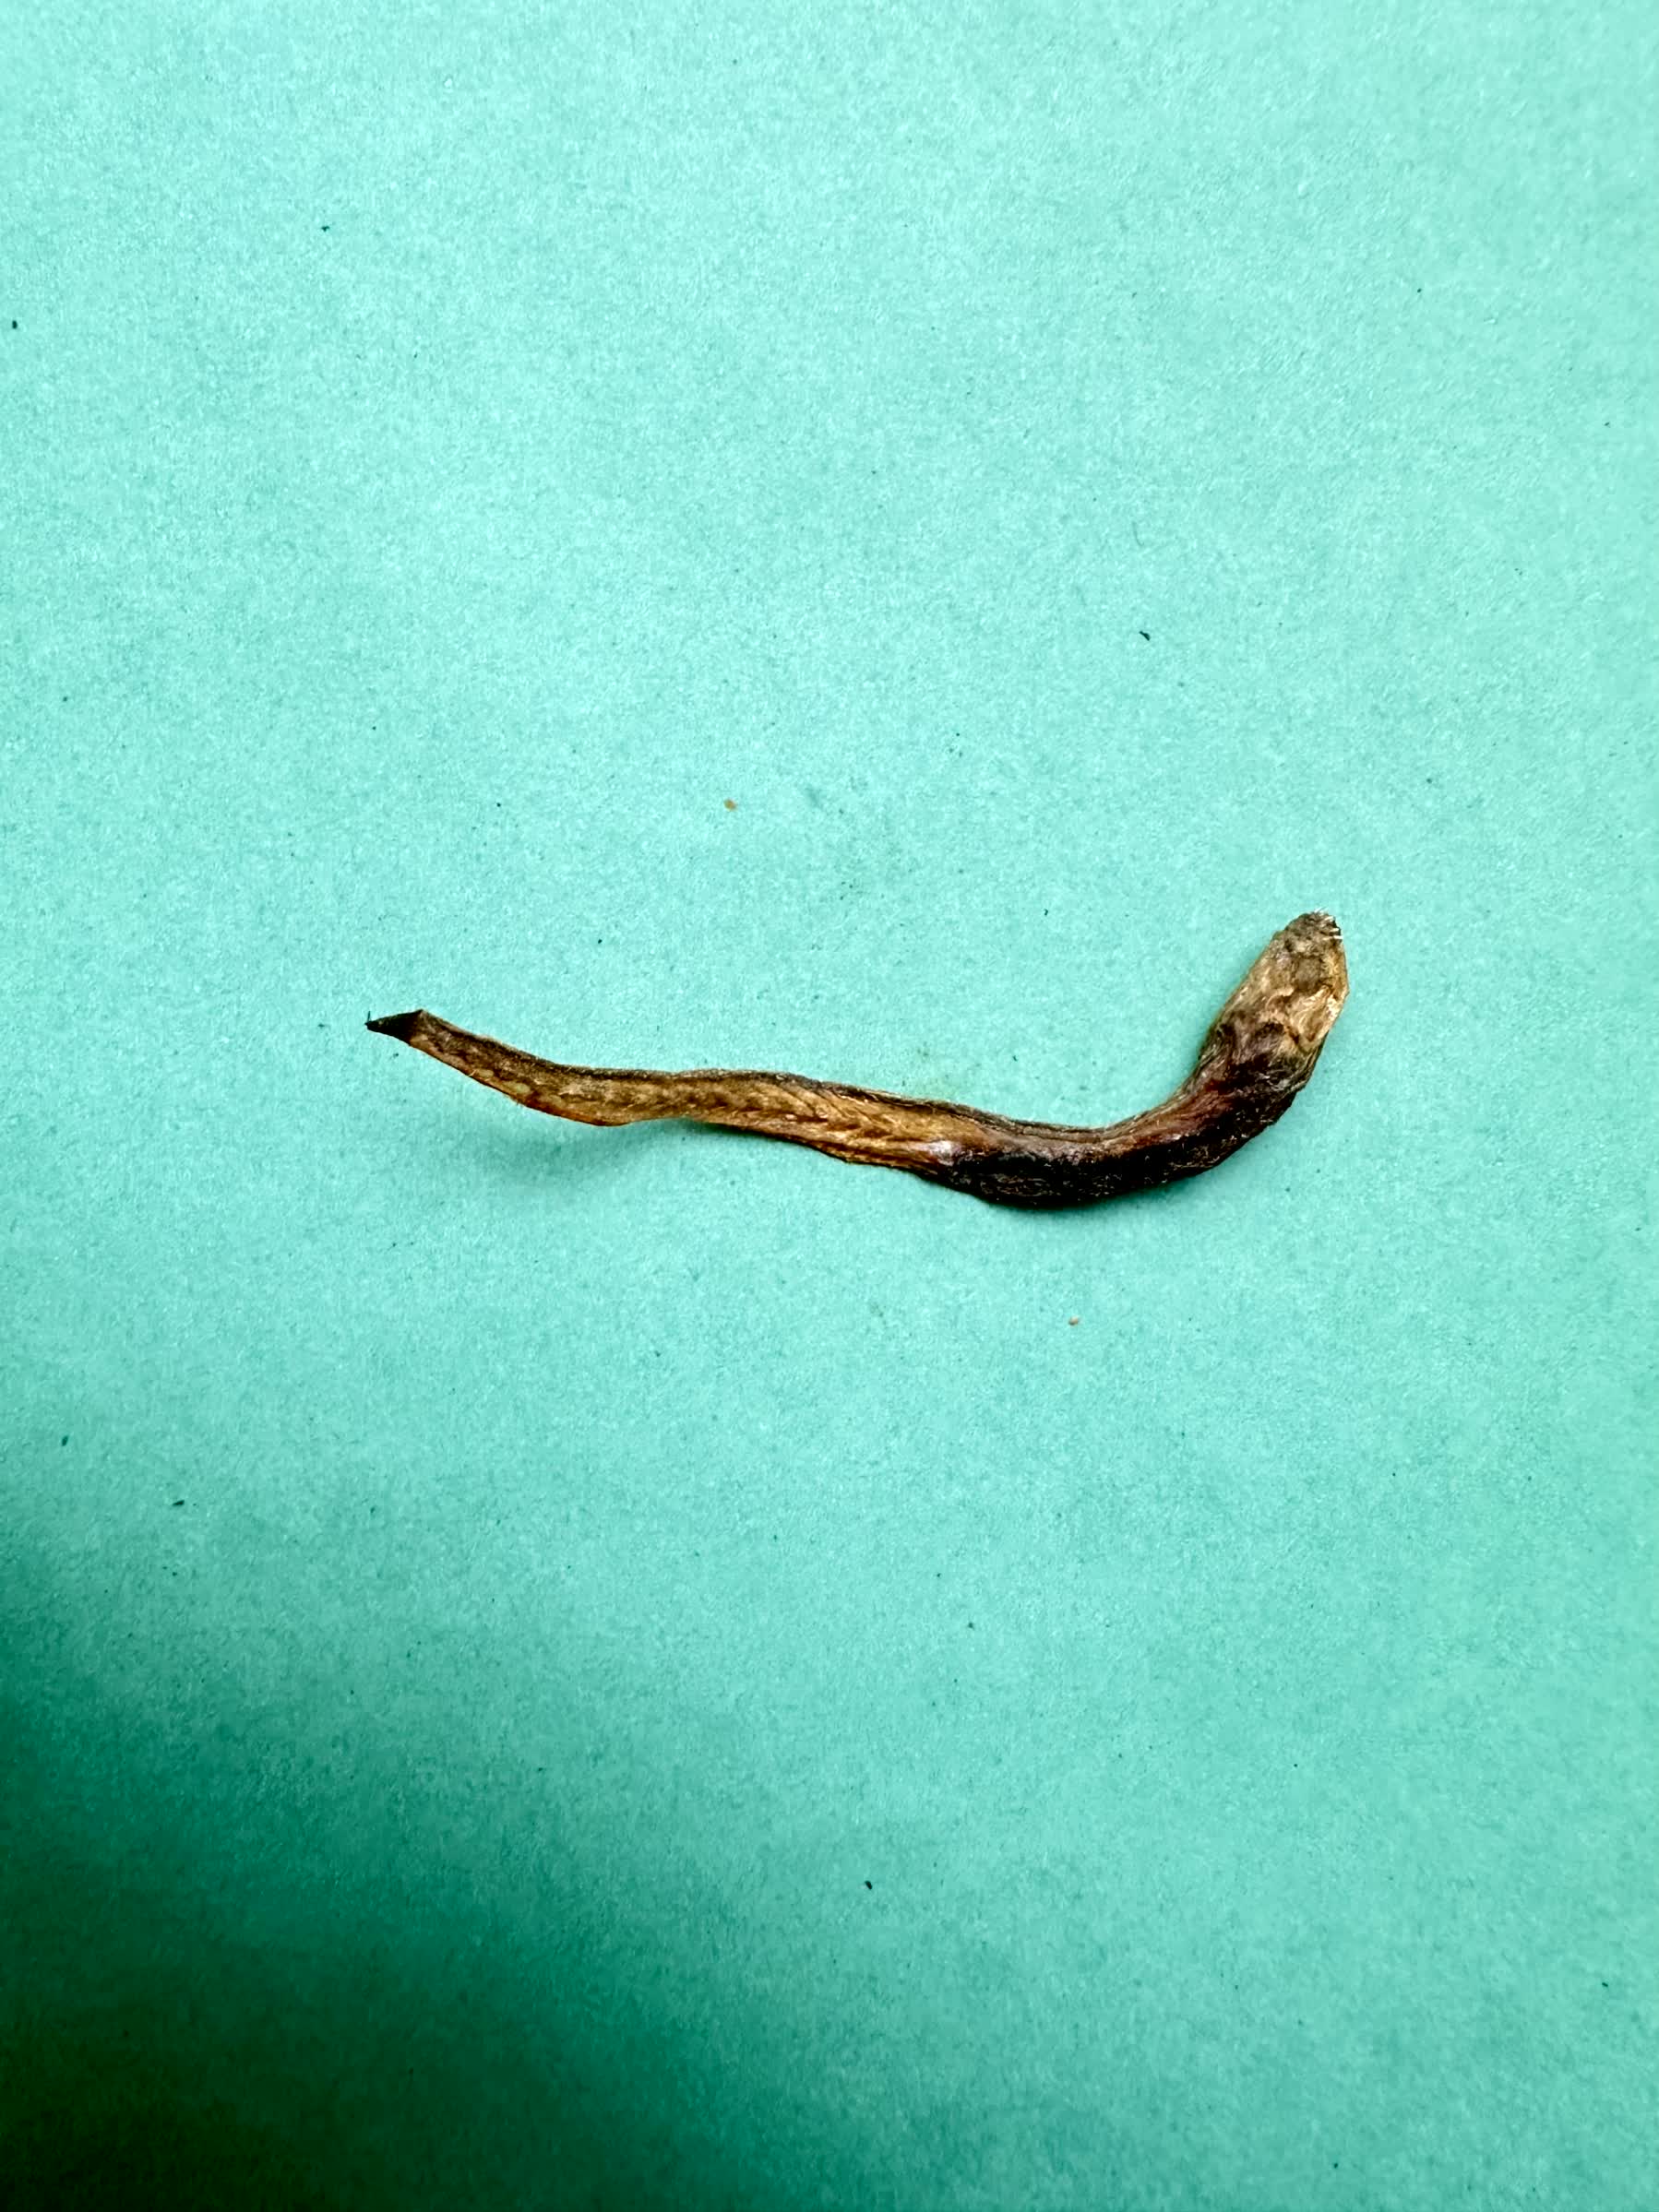
Species: Chewa